Monikangana Dutta

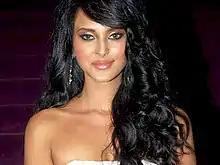
Monikangana Dutta

Monikangana Dutta is an Indian model and actress based in Mumbai. She is from Guwahati, Assam. She studied in Army Public School, Narangi, Guwahati and later graduated from the Matreyi College, University of Delhi.